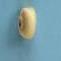
Maize quality: Good